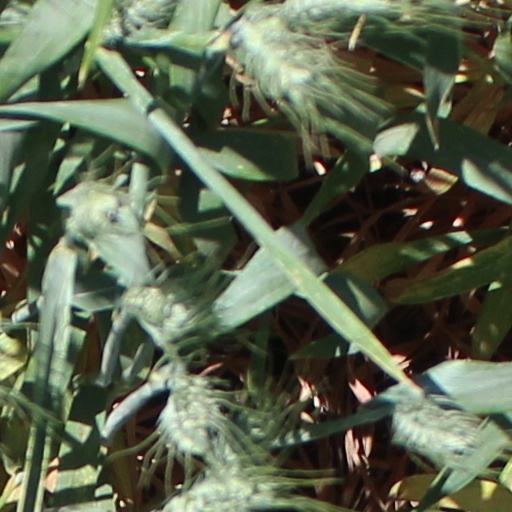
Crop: wheat